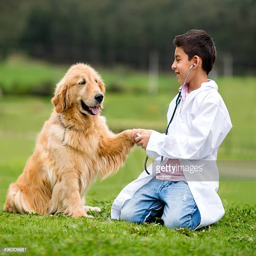
young vet with a dog